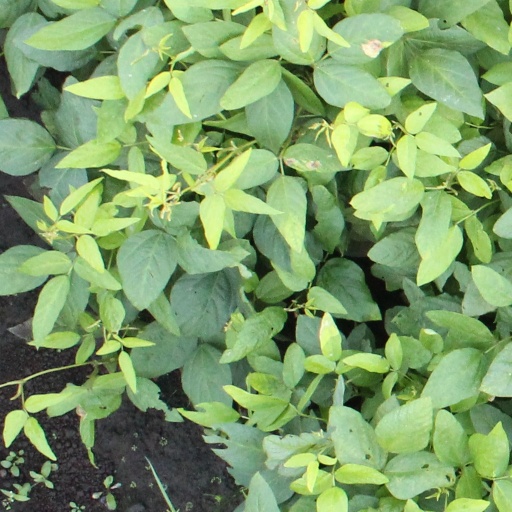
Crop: soybean